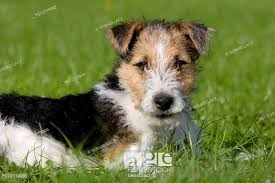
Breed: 226-n000057-wire_haired_fox_terrier